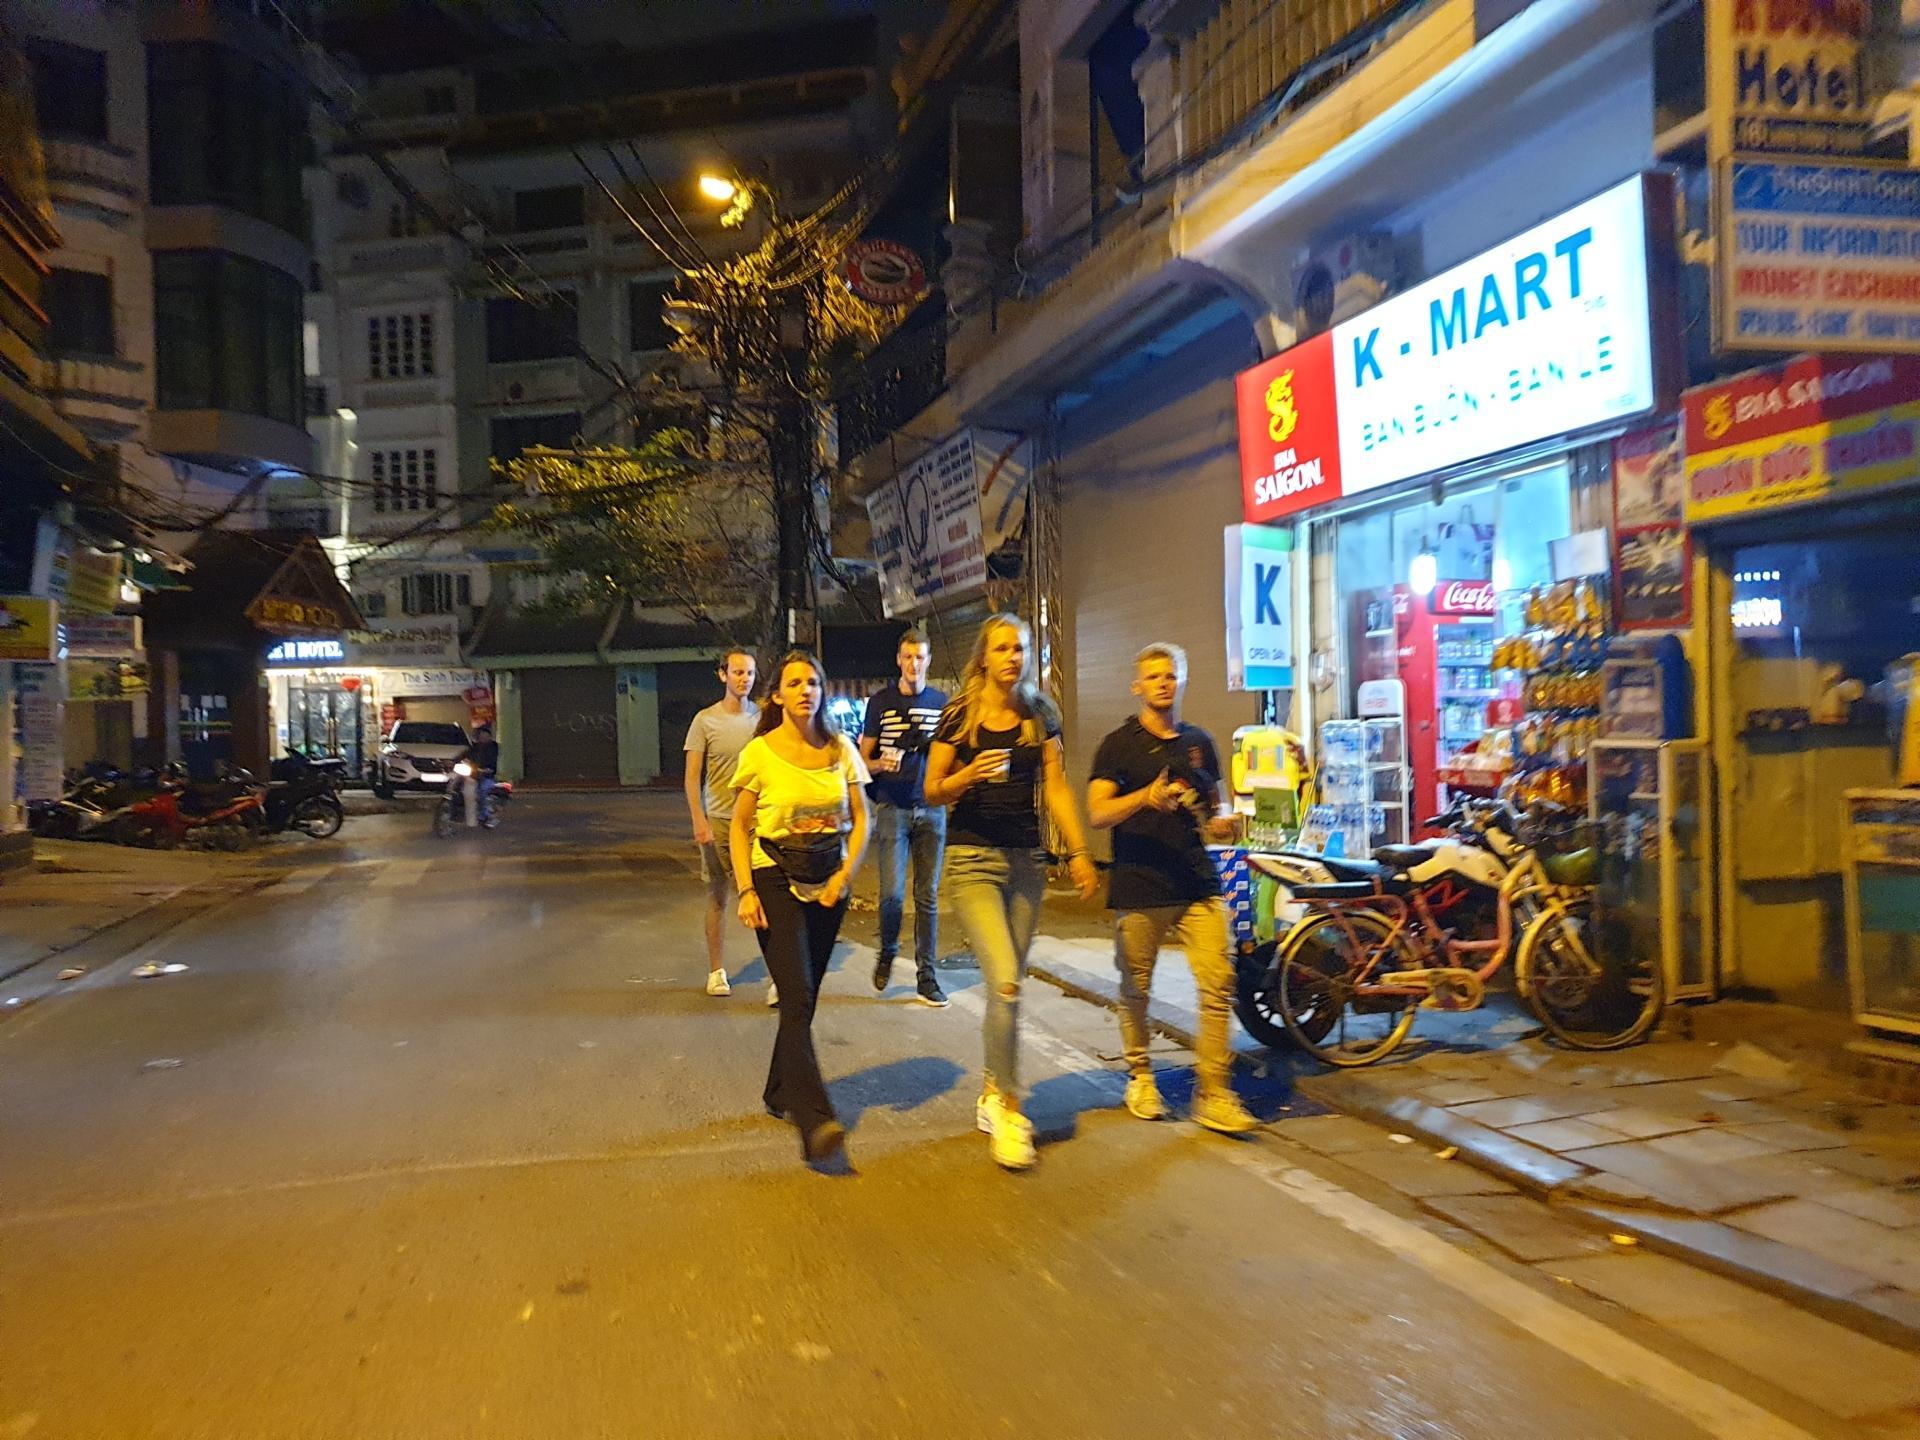
trên phố đang có sự xuất hiện của năm người